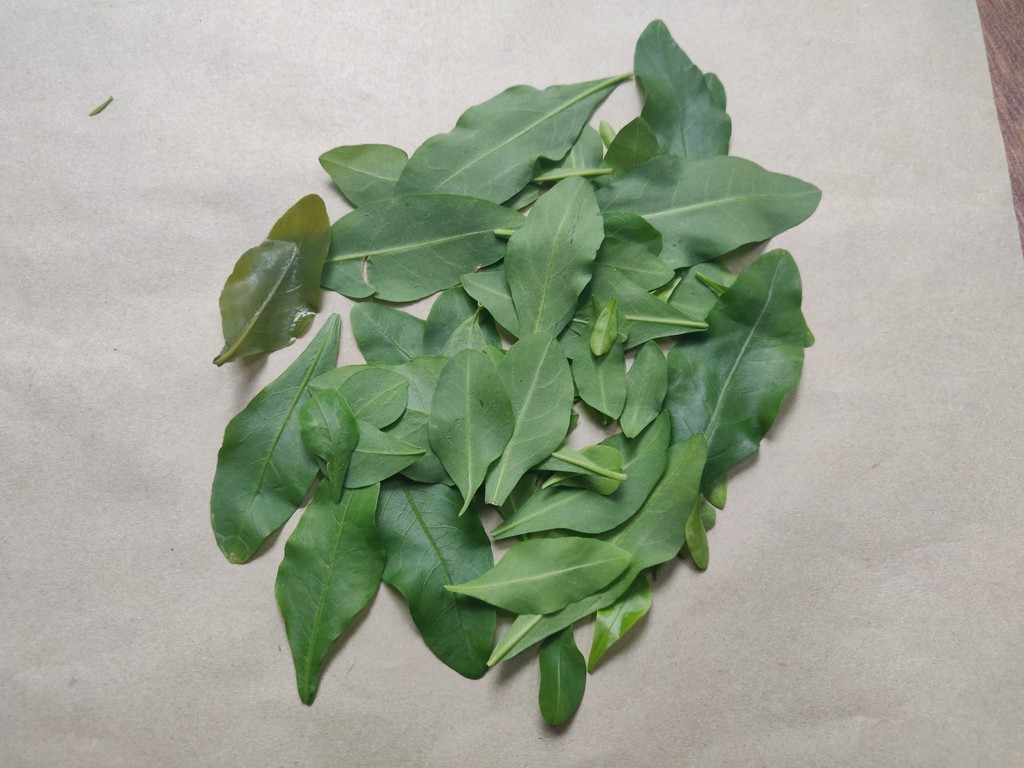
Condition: Healthy
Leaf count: multiple
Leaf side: unknown